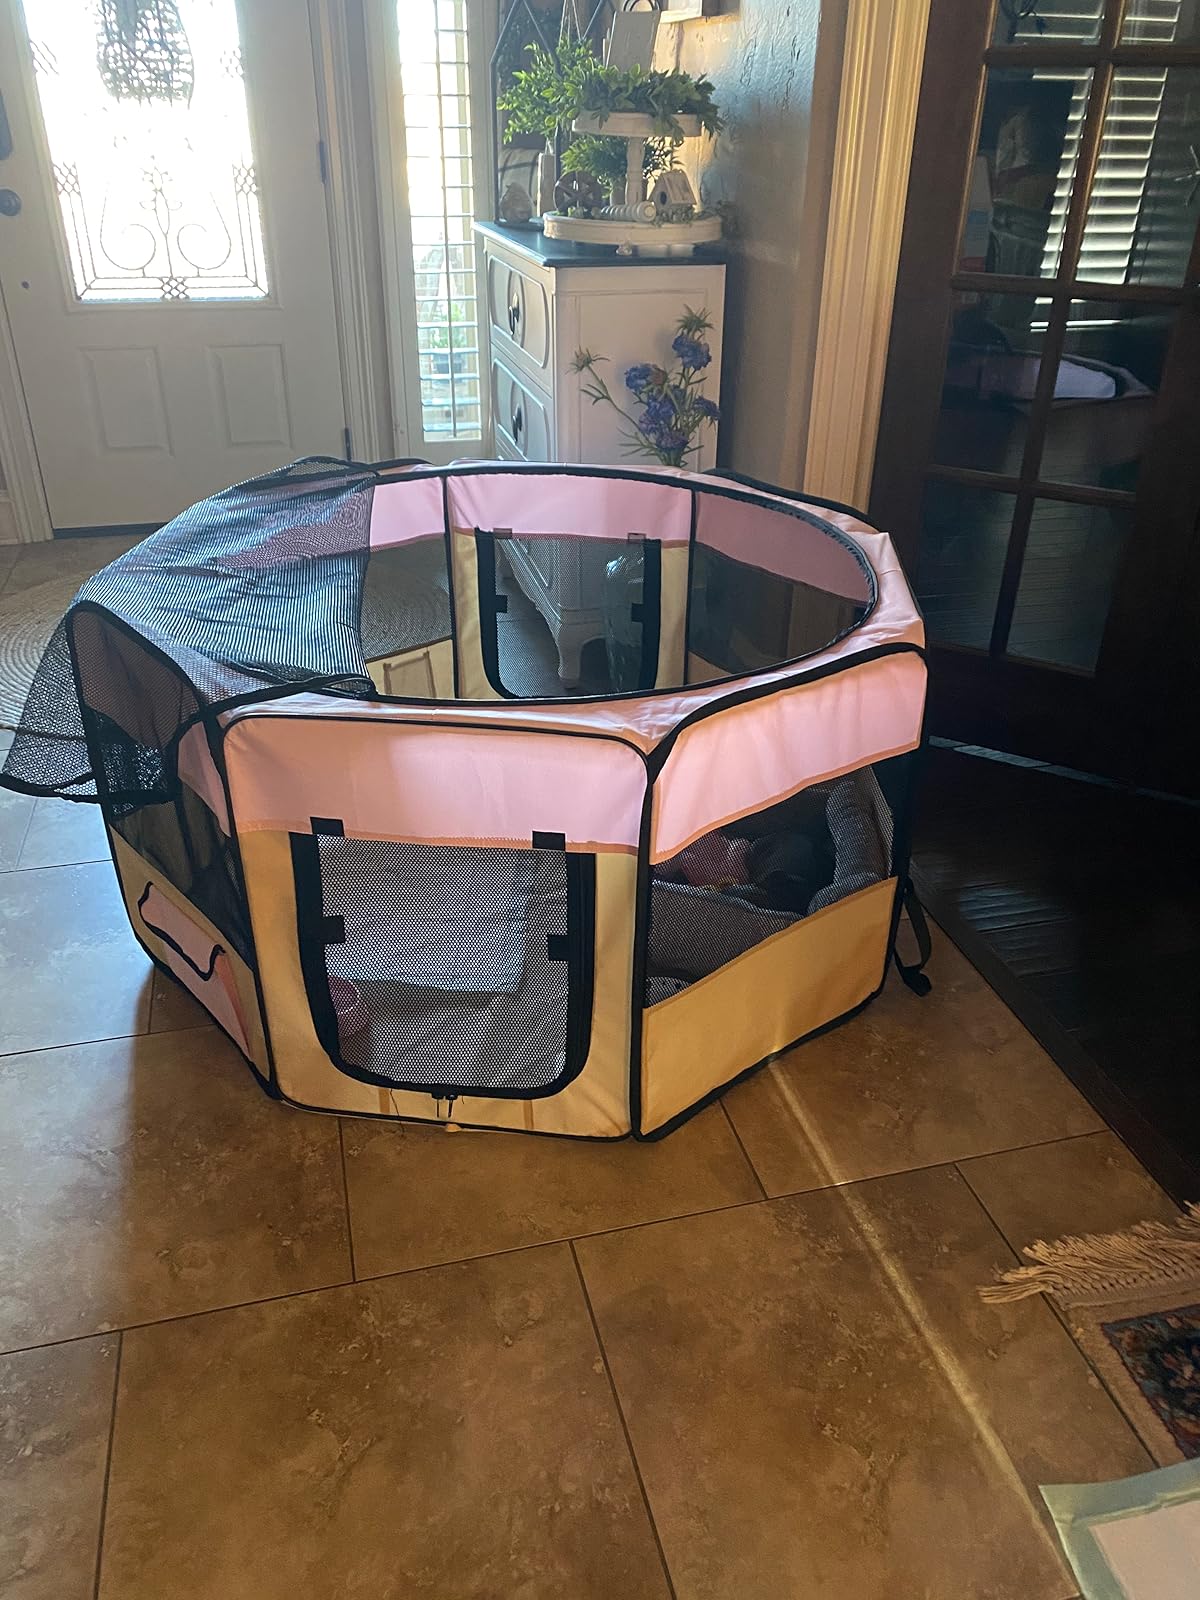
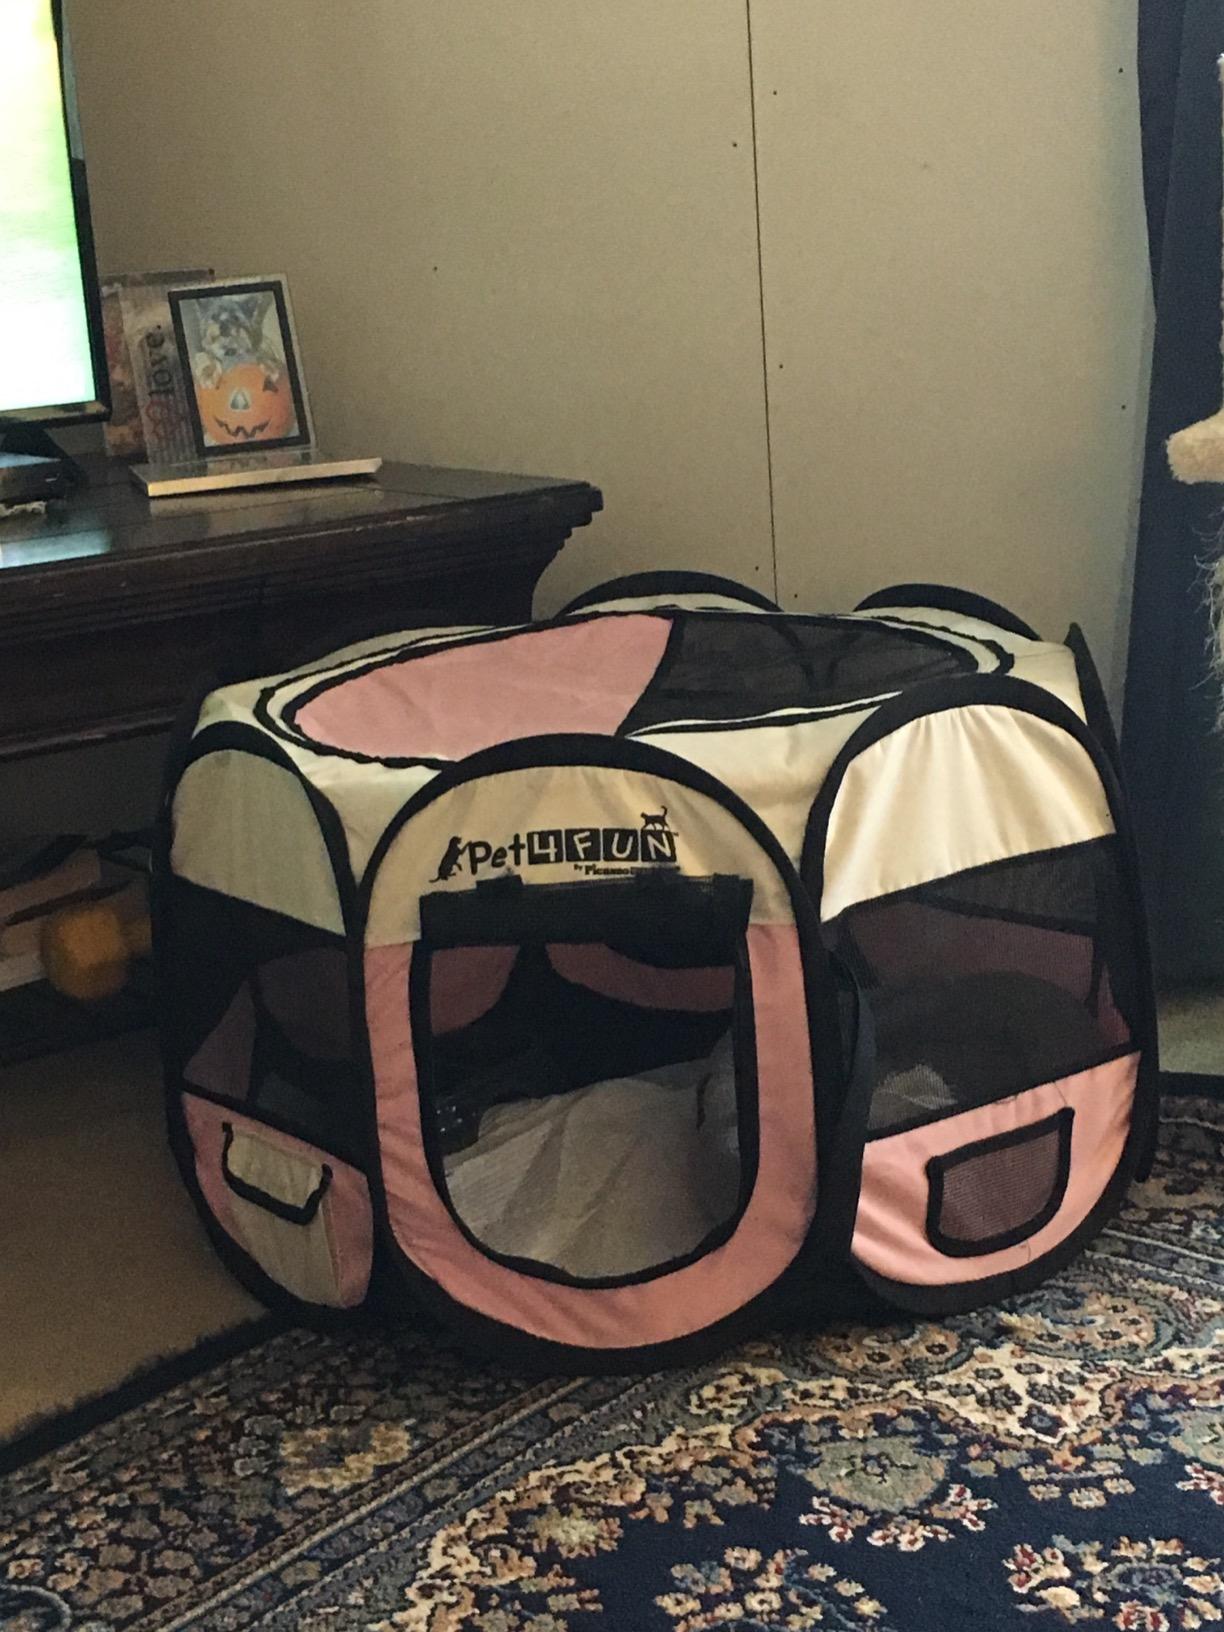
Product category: items_kennel
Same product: no